Nabila Aghanim

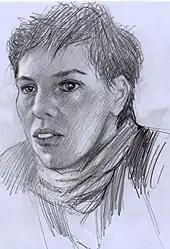

Nabila Aghanim is an Algerian observational cosmologist whose research concerns the interpretation of the cosmic microwave background and the light it sheds on galaxy formation and evolution, and the structure of galaxy filaments and the warm–hot intergalactic medium. She works in France as a director of research for the French National Centre for Scientific Research (CNRS), associated with the Institut d'astrophysique spatiale at the University of Paris-Saclay.